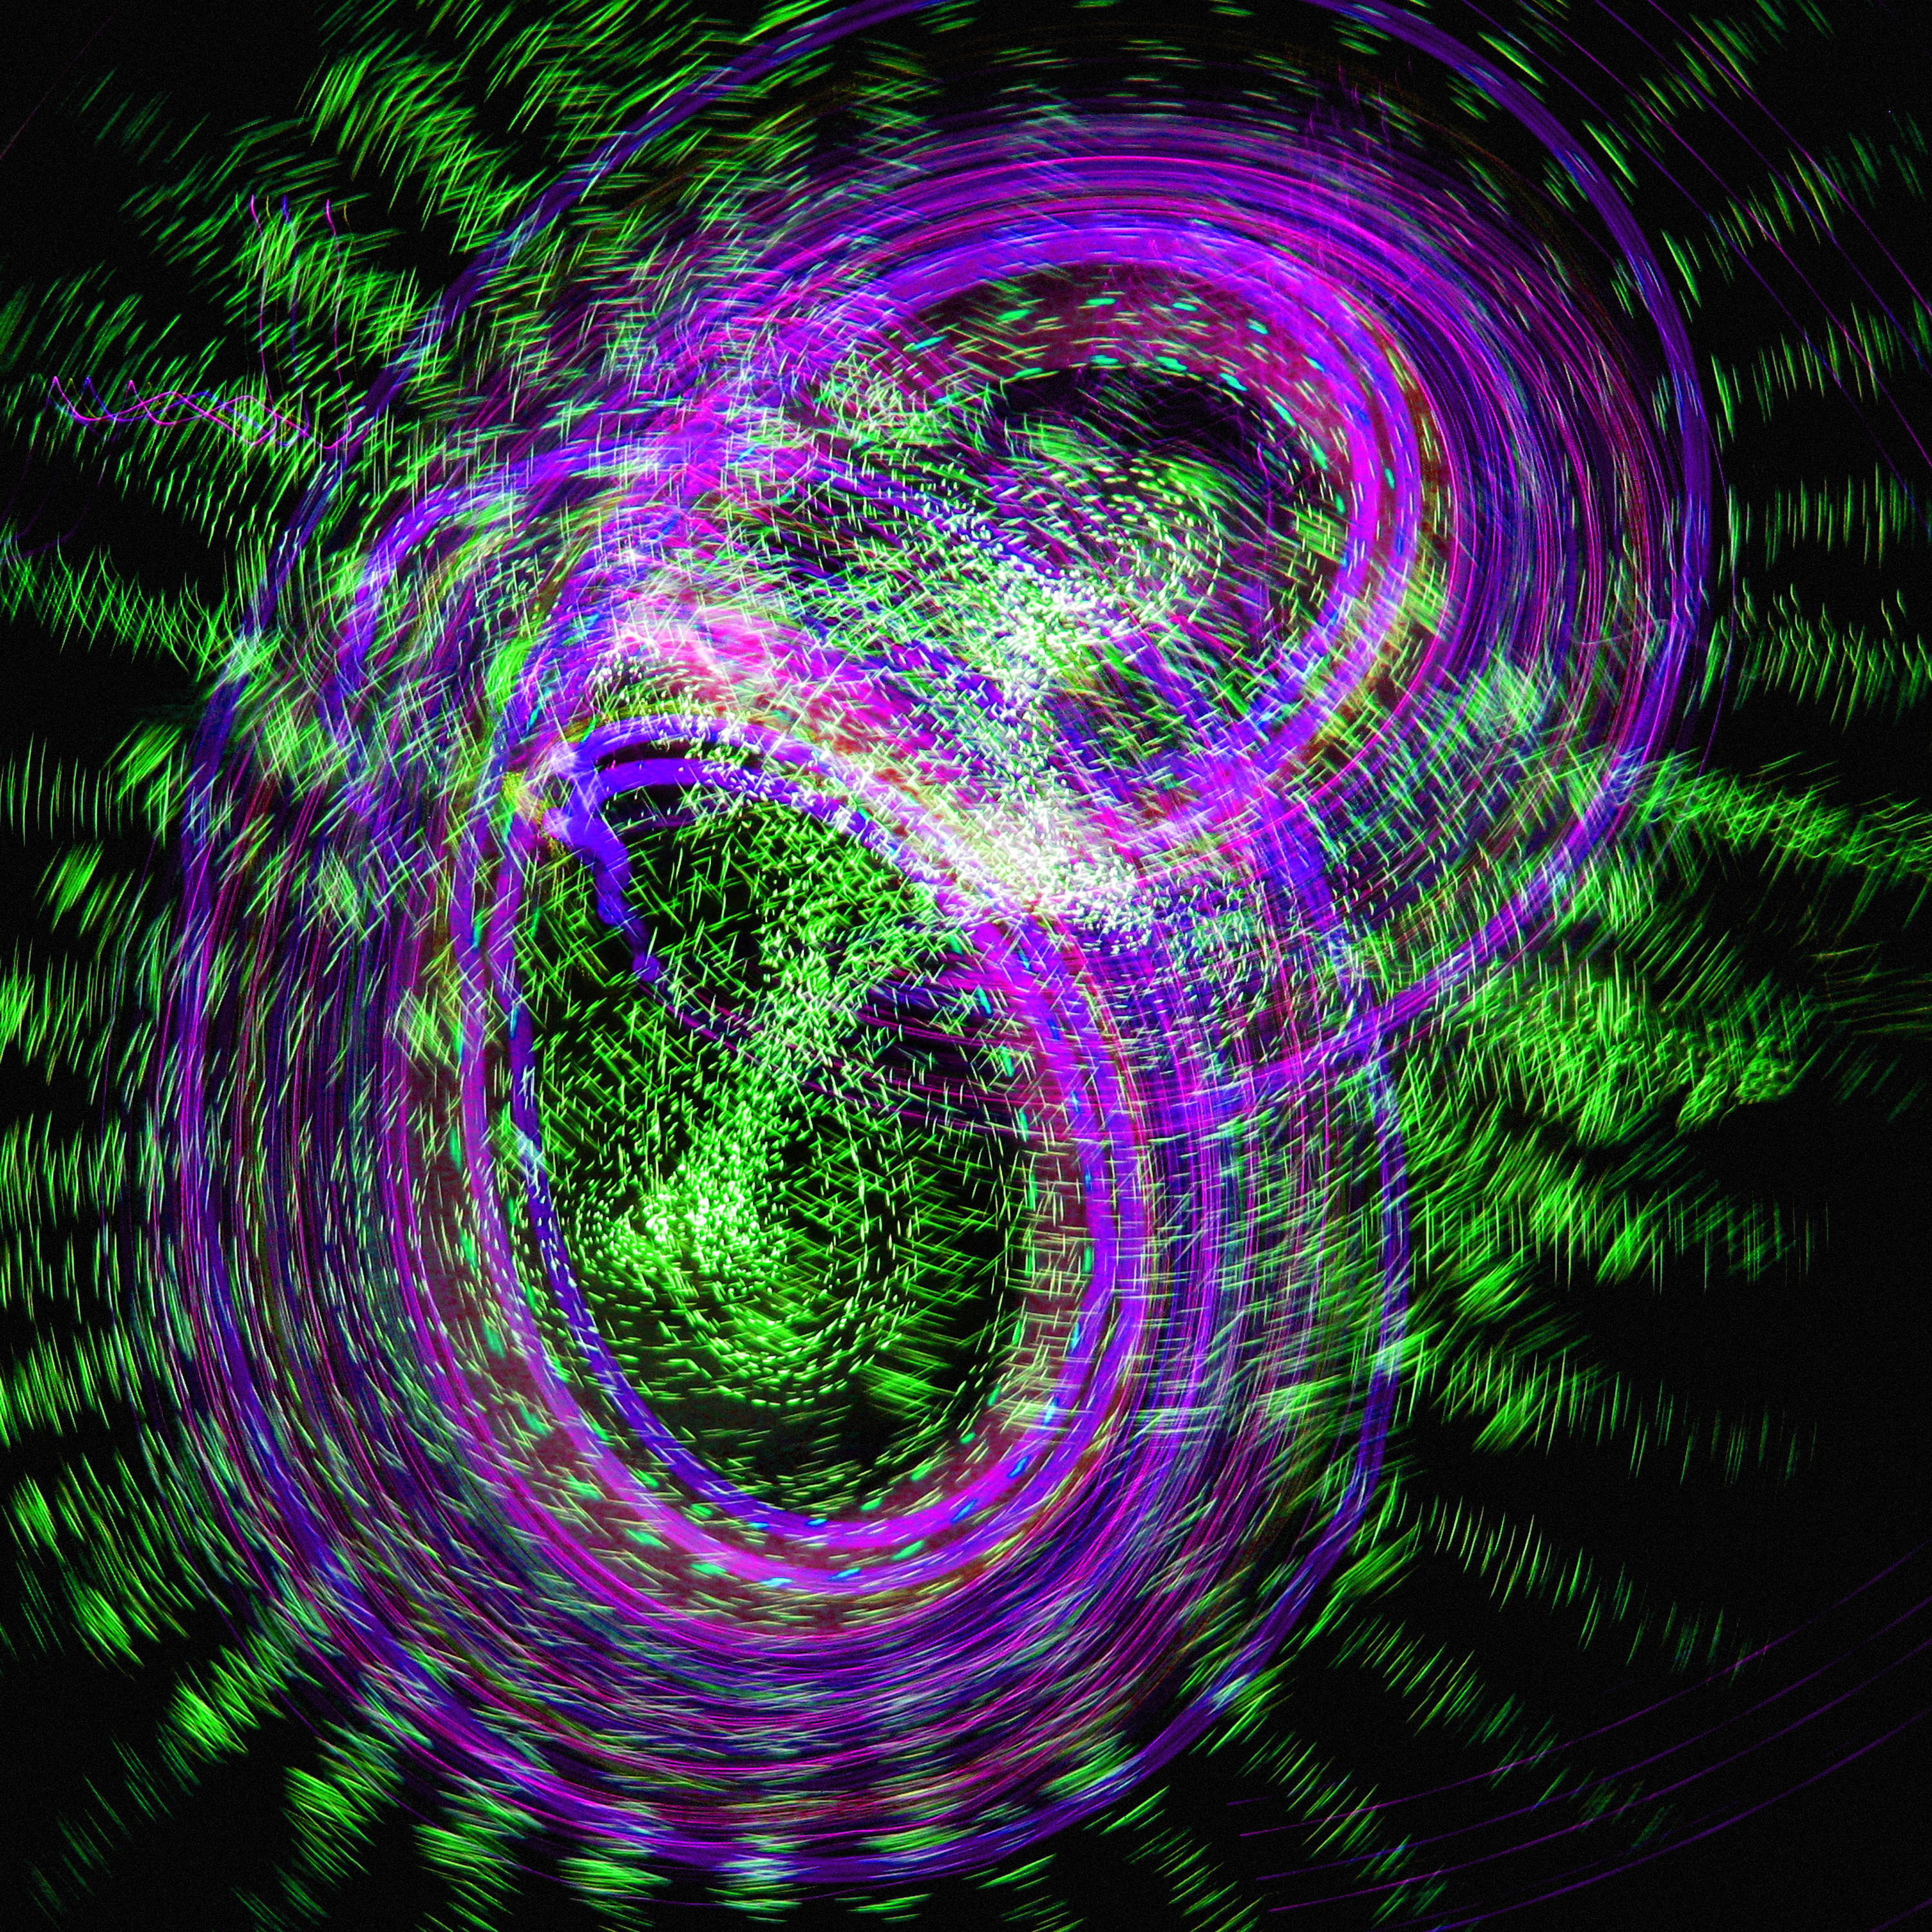
spiral, number, line, green, circle, font, universe, symmetry, shape, cameratoss, 42, vortex, special effects, computer wallpaper, psychedelic art, fractal art